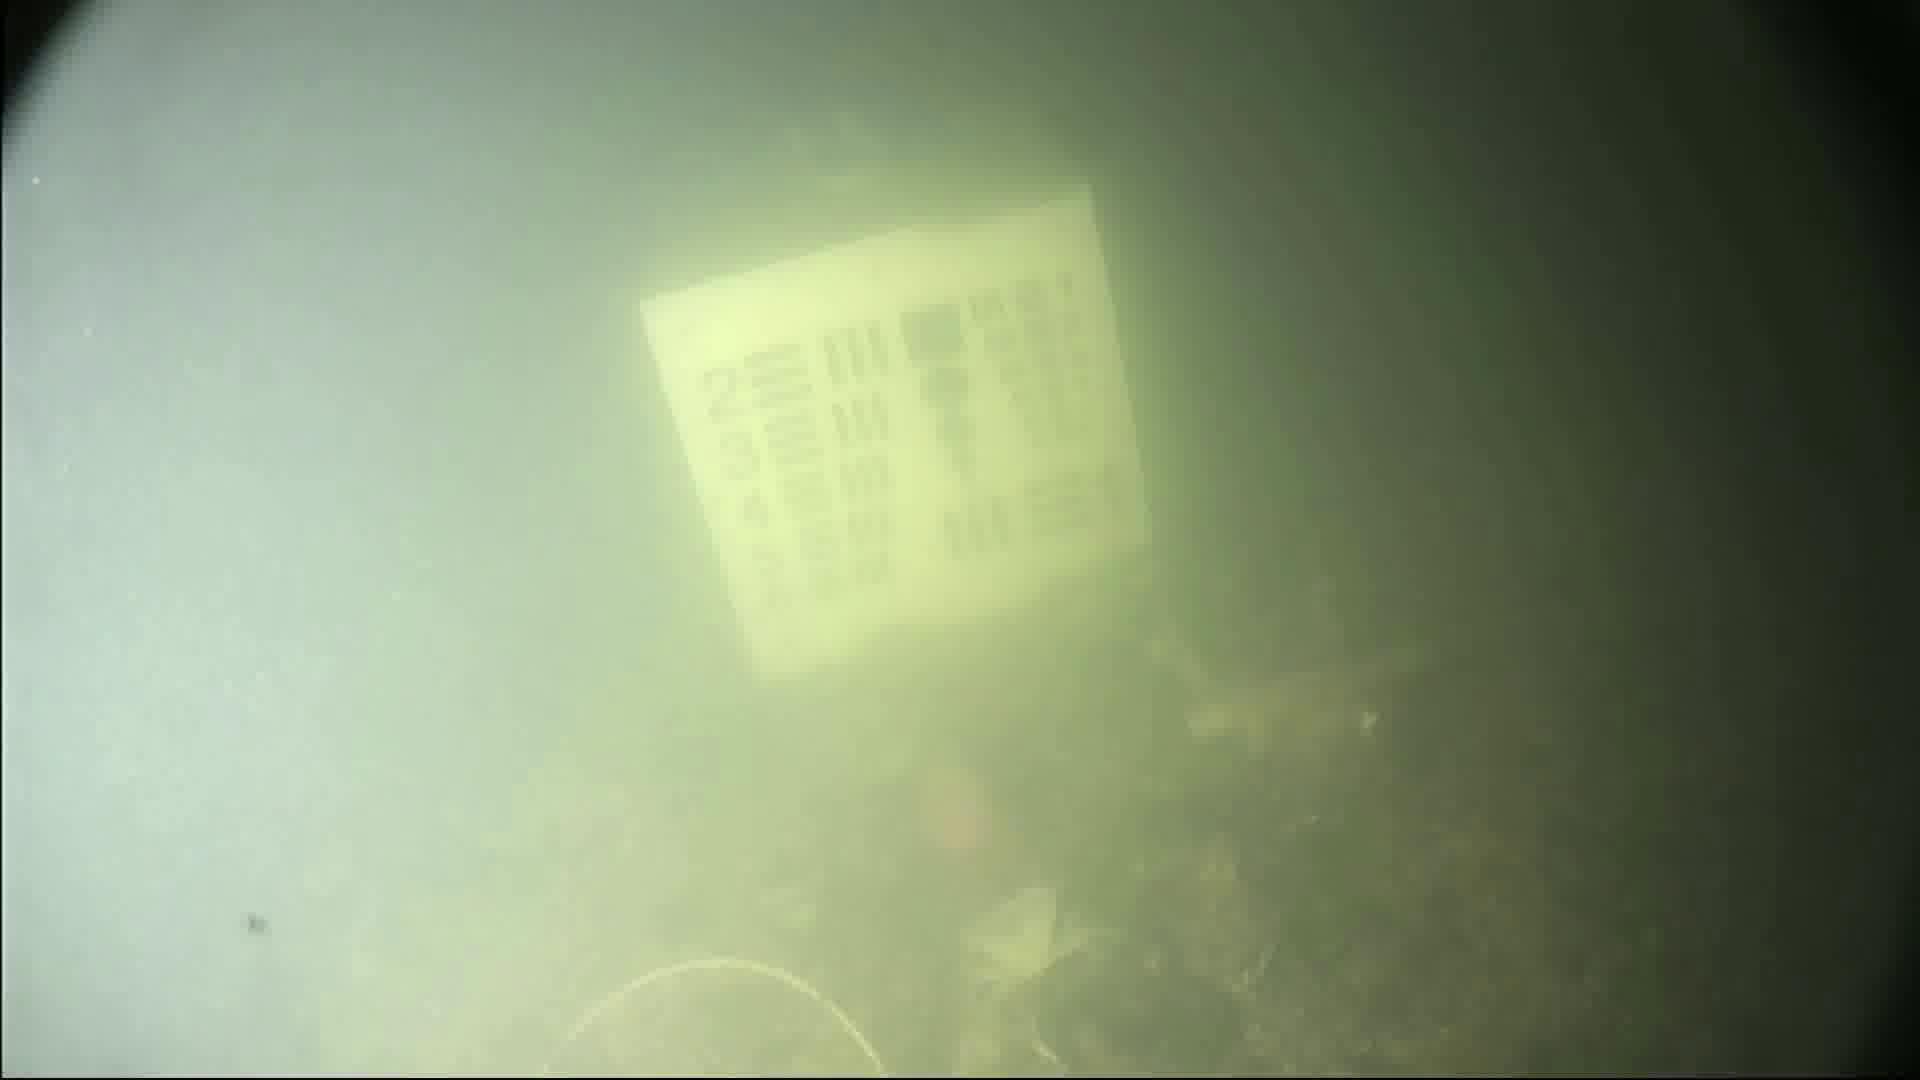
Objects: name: crab
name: fish